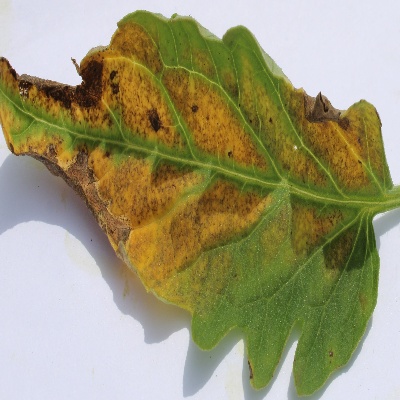
Crop: Tomato
Condition: septoria leaf spot